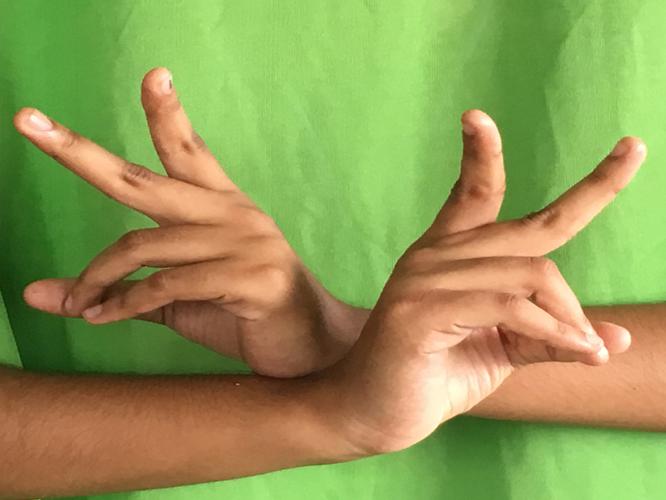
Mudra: Kartariswastika
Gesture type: double_hand